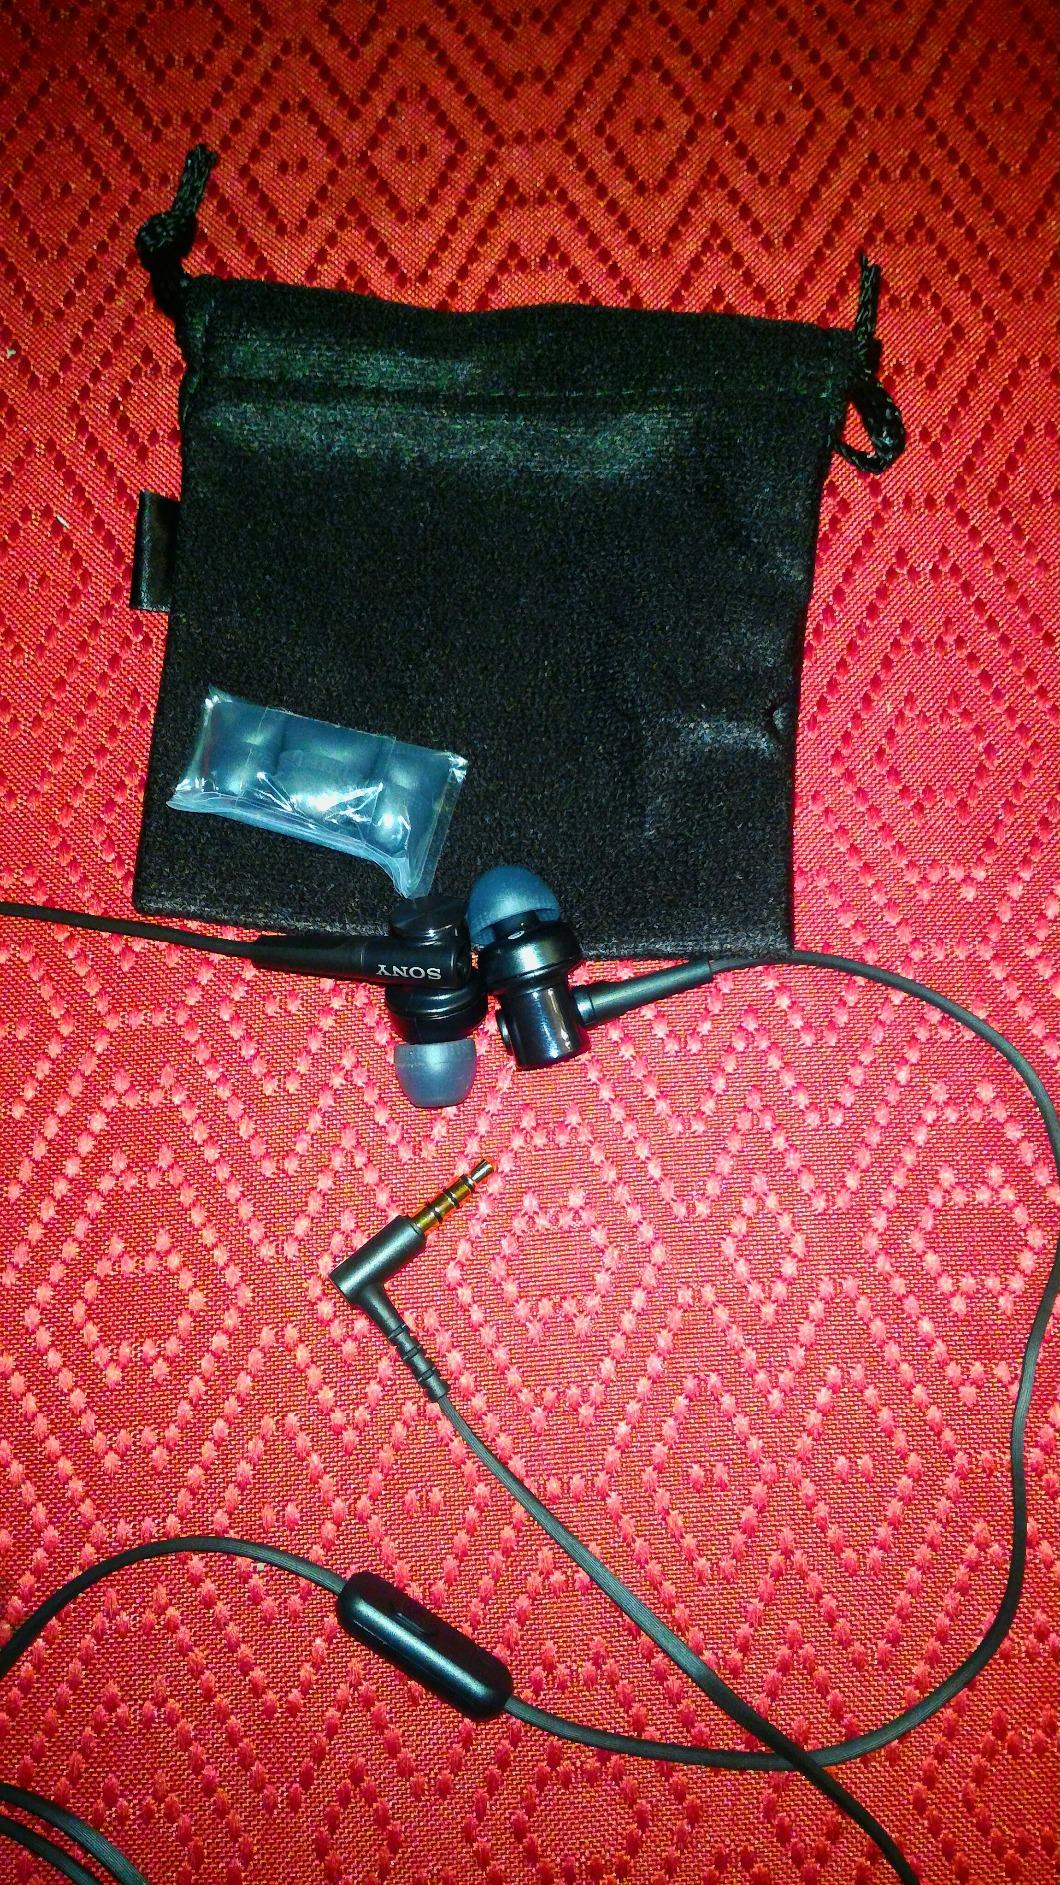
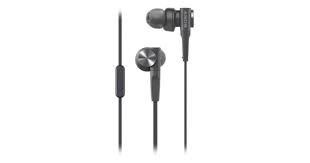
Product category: headphones
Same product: yes